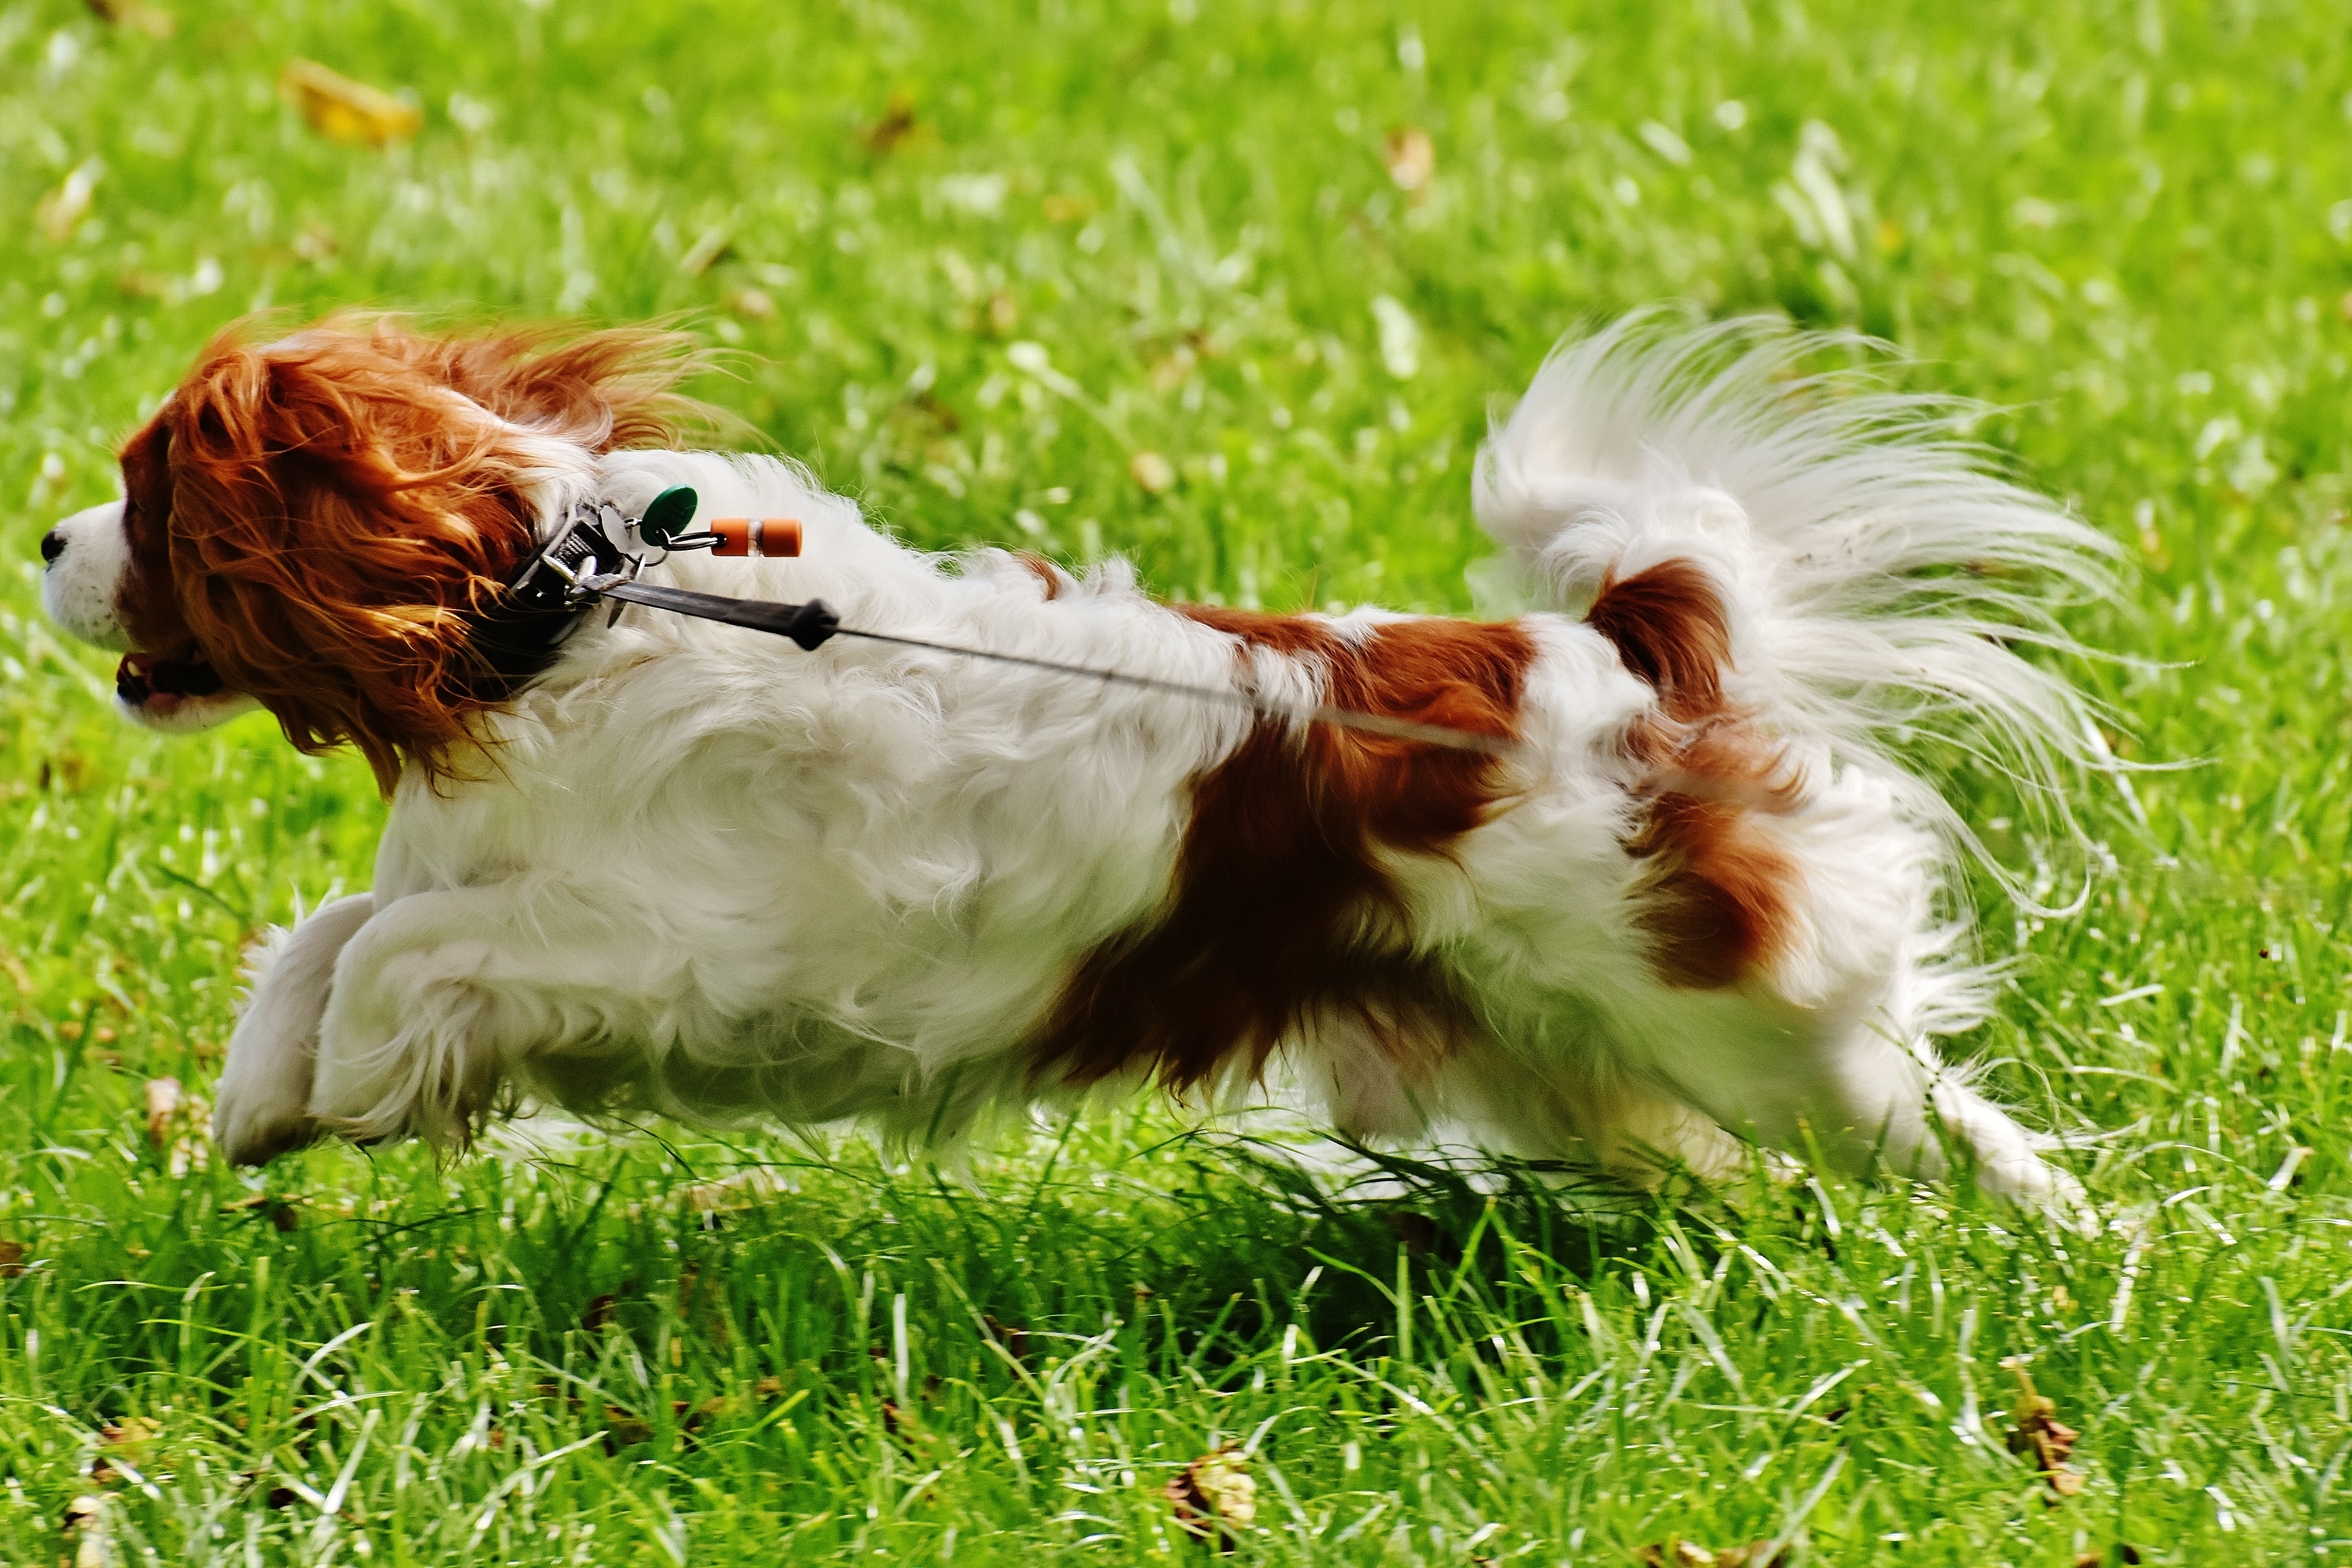
grass, white, dog, animal, cute, pet, fur, brown, mammal, spaniel, vertebrate, funny, papillon, dog breed, brittany, cavalier king charles spaniel, king charles spaniel, dog like mammal, kooikerhondje, welsh springer spaniel, phalene